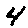
Label: 4